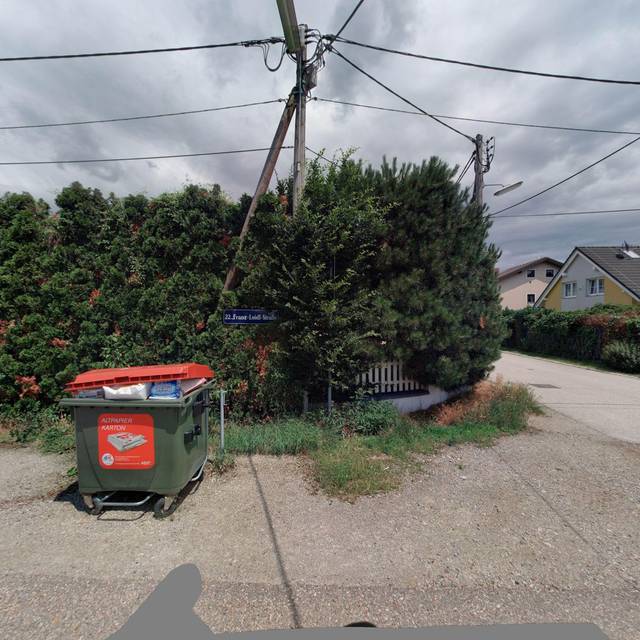
Region: Austria
Coordinates: 48.241, 16.428